Constitution of Carthage

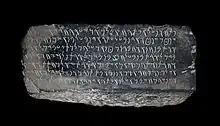
Carthage Administration Inscription in the Carthage National Museum, found outside its archaeological context and therefore difficult to interpret, but referring to magistrates (4th–2nd centuries BC).

The study of Carthage's kingship has led to the hypothesis that those called "kings" were in fact "suffetes". This hypothesis is more in line with Eastern traditions and those of Tyre: suffetes or SPT ("shouphet" meaning "judges") are, as in Israel, chiefs and rulers. While they were responsible for dispensing justice and managing civil administration, their office was not hereditary. The government was to be comparable to that of Rome, with a Senate and two suffetes elected annually, but called "kings" by the Romans and Greeks due to their inability to find a suitable term in their culture to convey the Punic reality. As Carthage's supreme magistrates, the two suffetes are implicitly mentioned by Cornelius Nepos: "In the same way that Rome gave itself consuls, Carthage created two kings each year with annual powers".